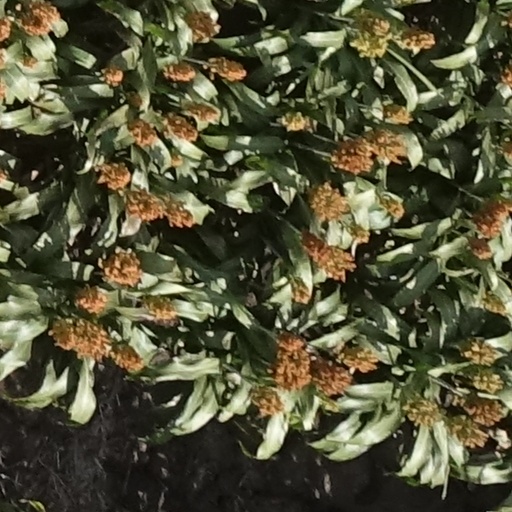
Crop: sorghum